Wong (supermarket)

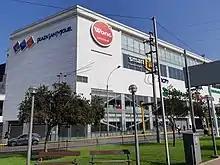
Store in Plaza San Miguel, Lima

In 1942, Erasmo Wong Chiang Moreno, a Chinese-Peruvian, opened a store at a corner on the tenth block of 2 de Mayo Avenue, in a residential area in San Isidro, a district of Lima. The family business was succeeded by a store operating under the name of "E. Wong" at an old house at the "Óvalo Gutiérrez", a roundabout in Miraflores, which opened in 1982. By 1990, five stores had been opened and two years later all the stores were expanded. In 1993, the company purchased two competing chains, "Galax" and "Todos", expanding again in 1995 and operating 15 stores by 1999 with the inauguration of another building in Las Gardenias neighbourhood in Santiago de Surco. In 2004 it opened its branch in Asia, considered the most expensive in the country.